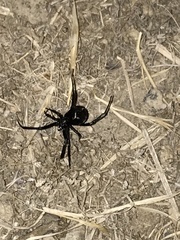
Species: Lactrodectus_hesperus